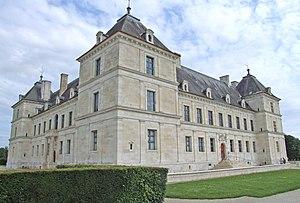
Ancy-le-Franc est une commune française située dans le département de l'Yonne, en région Bourgogne-Franche-Comté.
Le château d'Ancy-le-Franc, situé dans la commune d'Ancy-le-Franc dans le département français de l'Yonne en Bourgogne, est une œuvre architecturale de l'italien Sebastiano Serlio, réalisée pour Antoine III de Clermont, beau-frère de Diane de Poitiers.
Cet article recense une partie des monuments historiques de l'Yonne, en France.